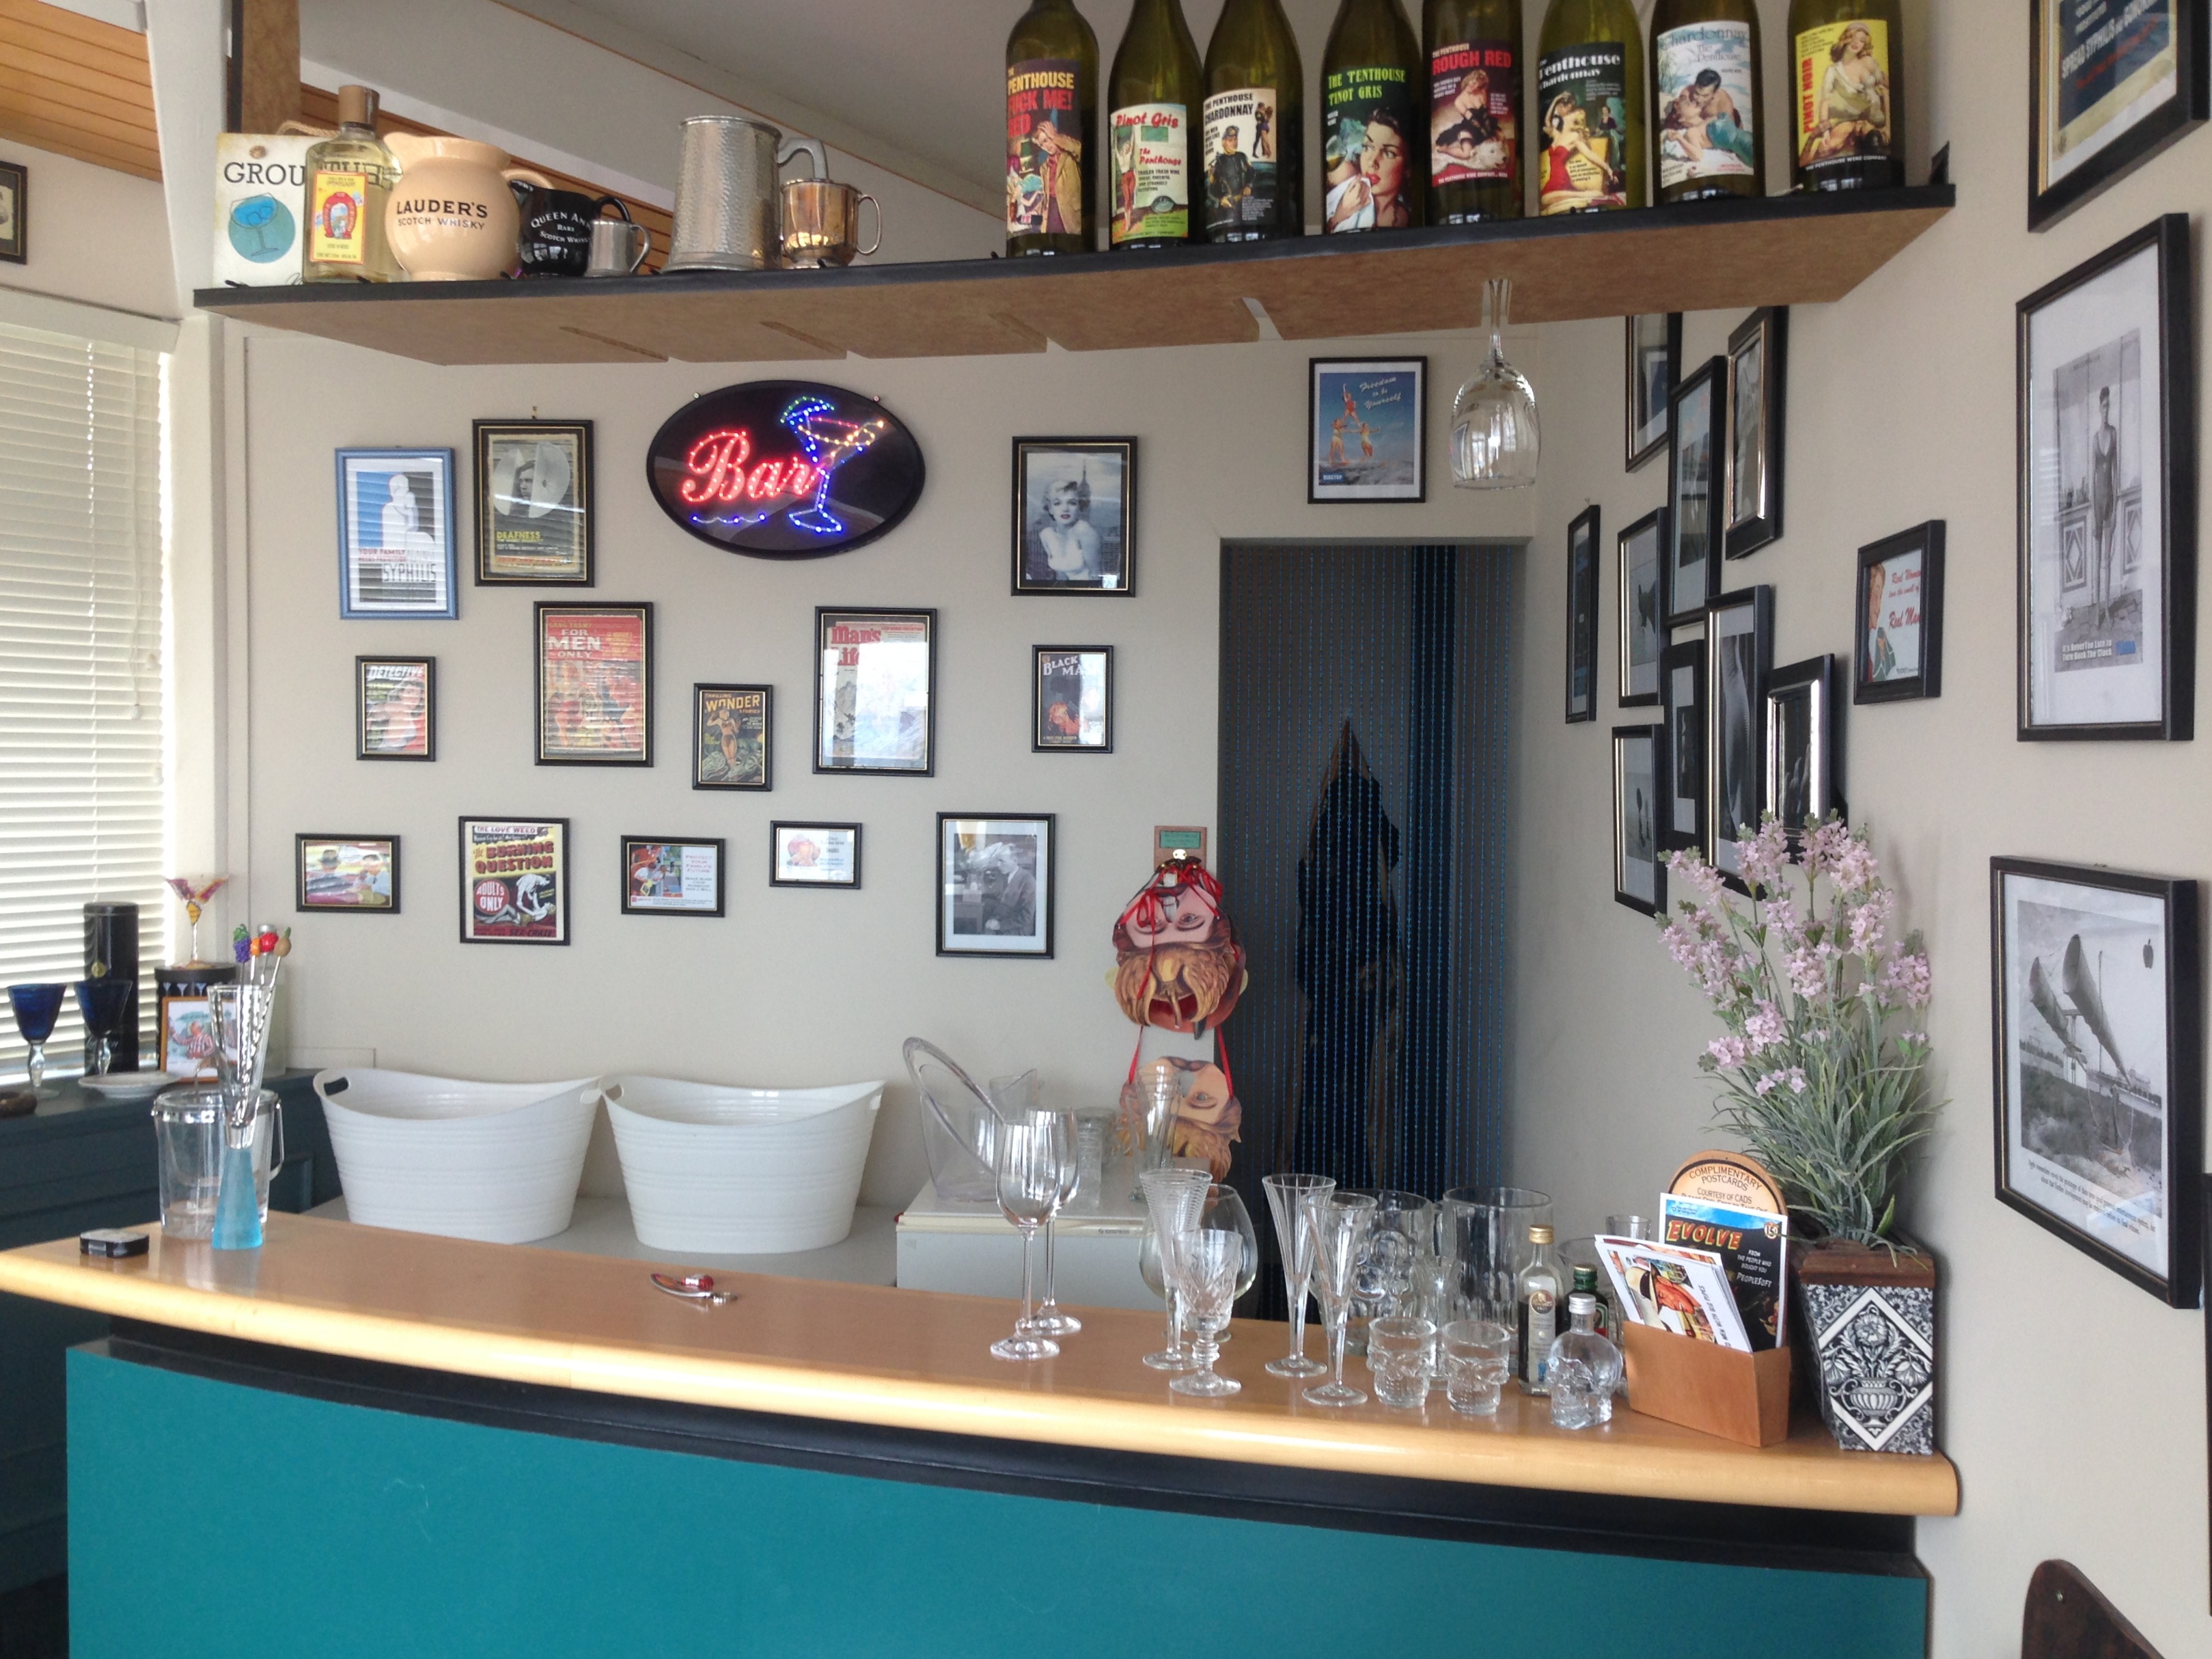
restaurant, home, bar, property, room, interior design